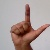
The image shows a hand gesture representing the letter 'L' in Indian Sign Language.